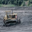
Label: tractor